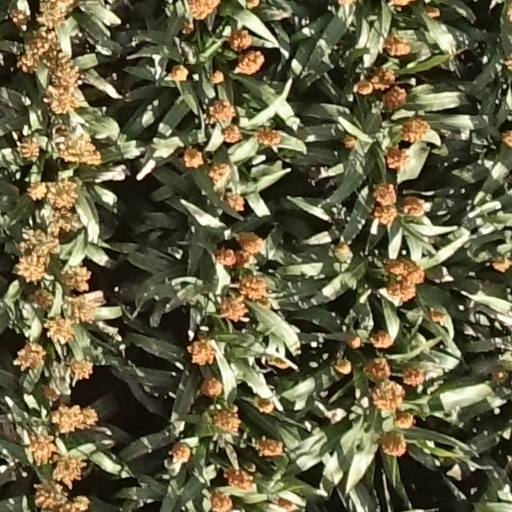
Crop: sorghum